Question: What color is the building in the background?
Tambaya: Wani launi ne ginin dake bayan?
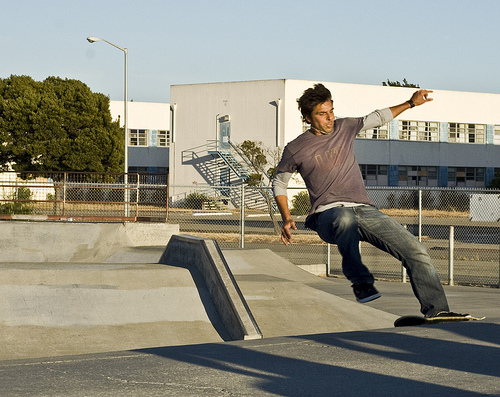
Answer: White.
Amsa: Fari.